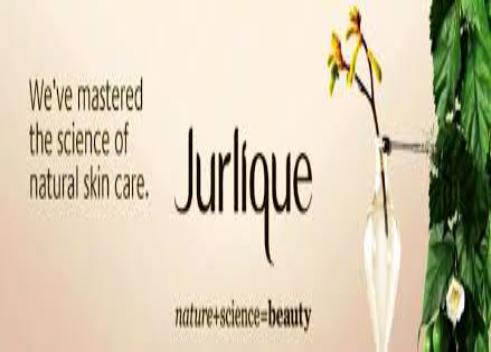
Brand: jurlique
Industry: Necessities